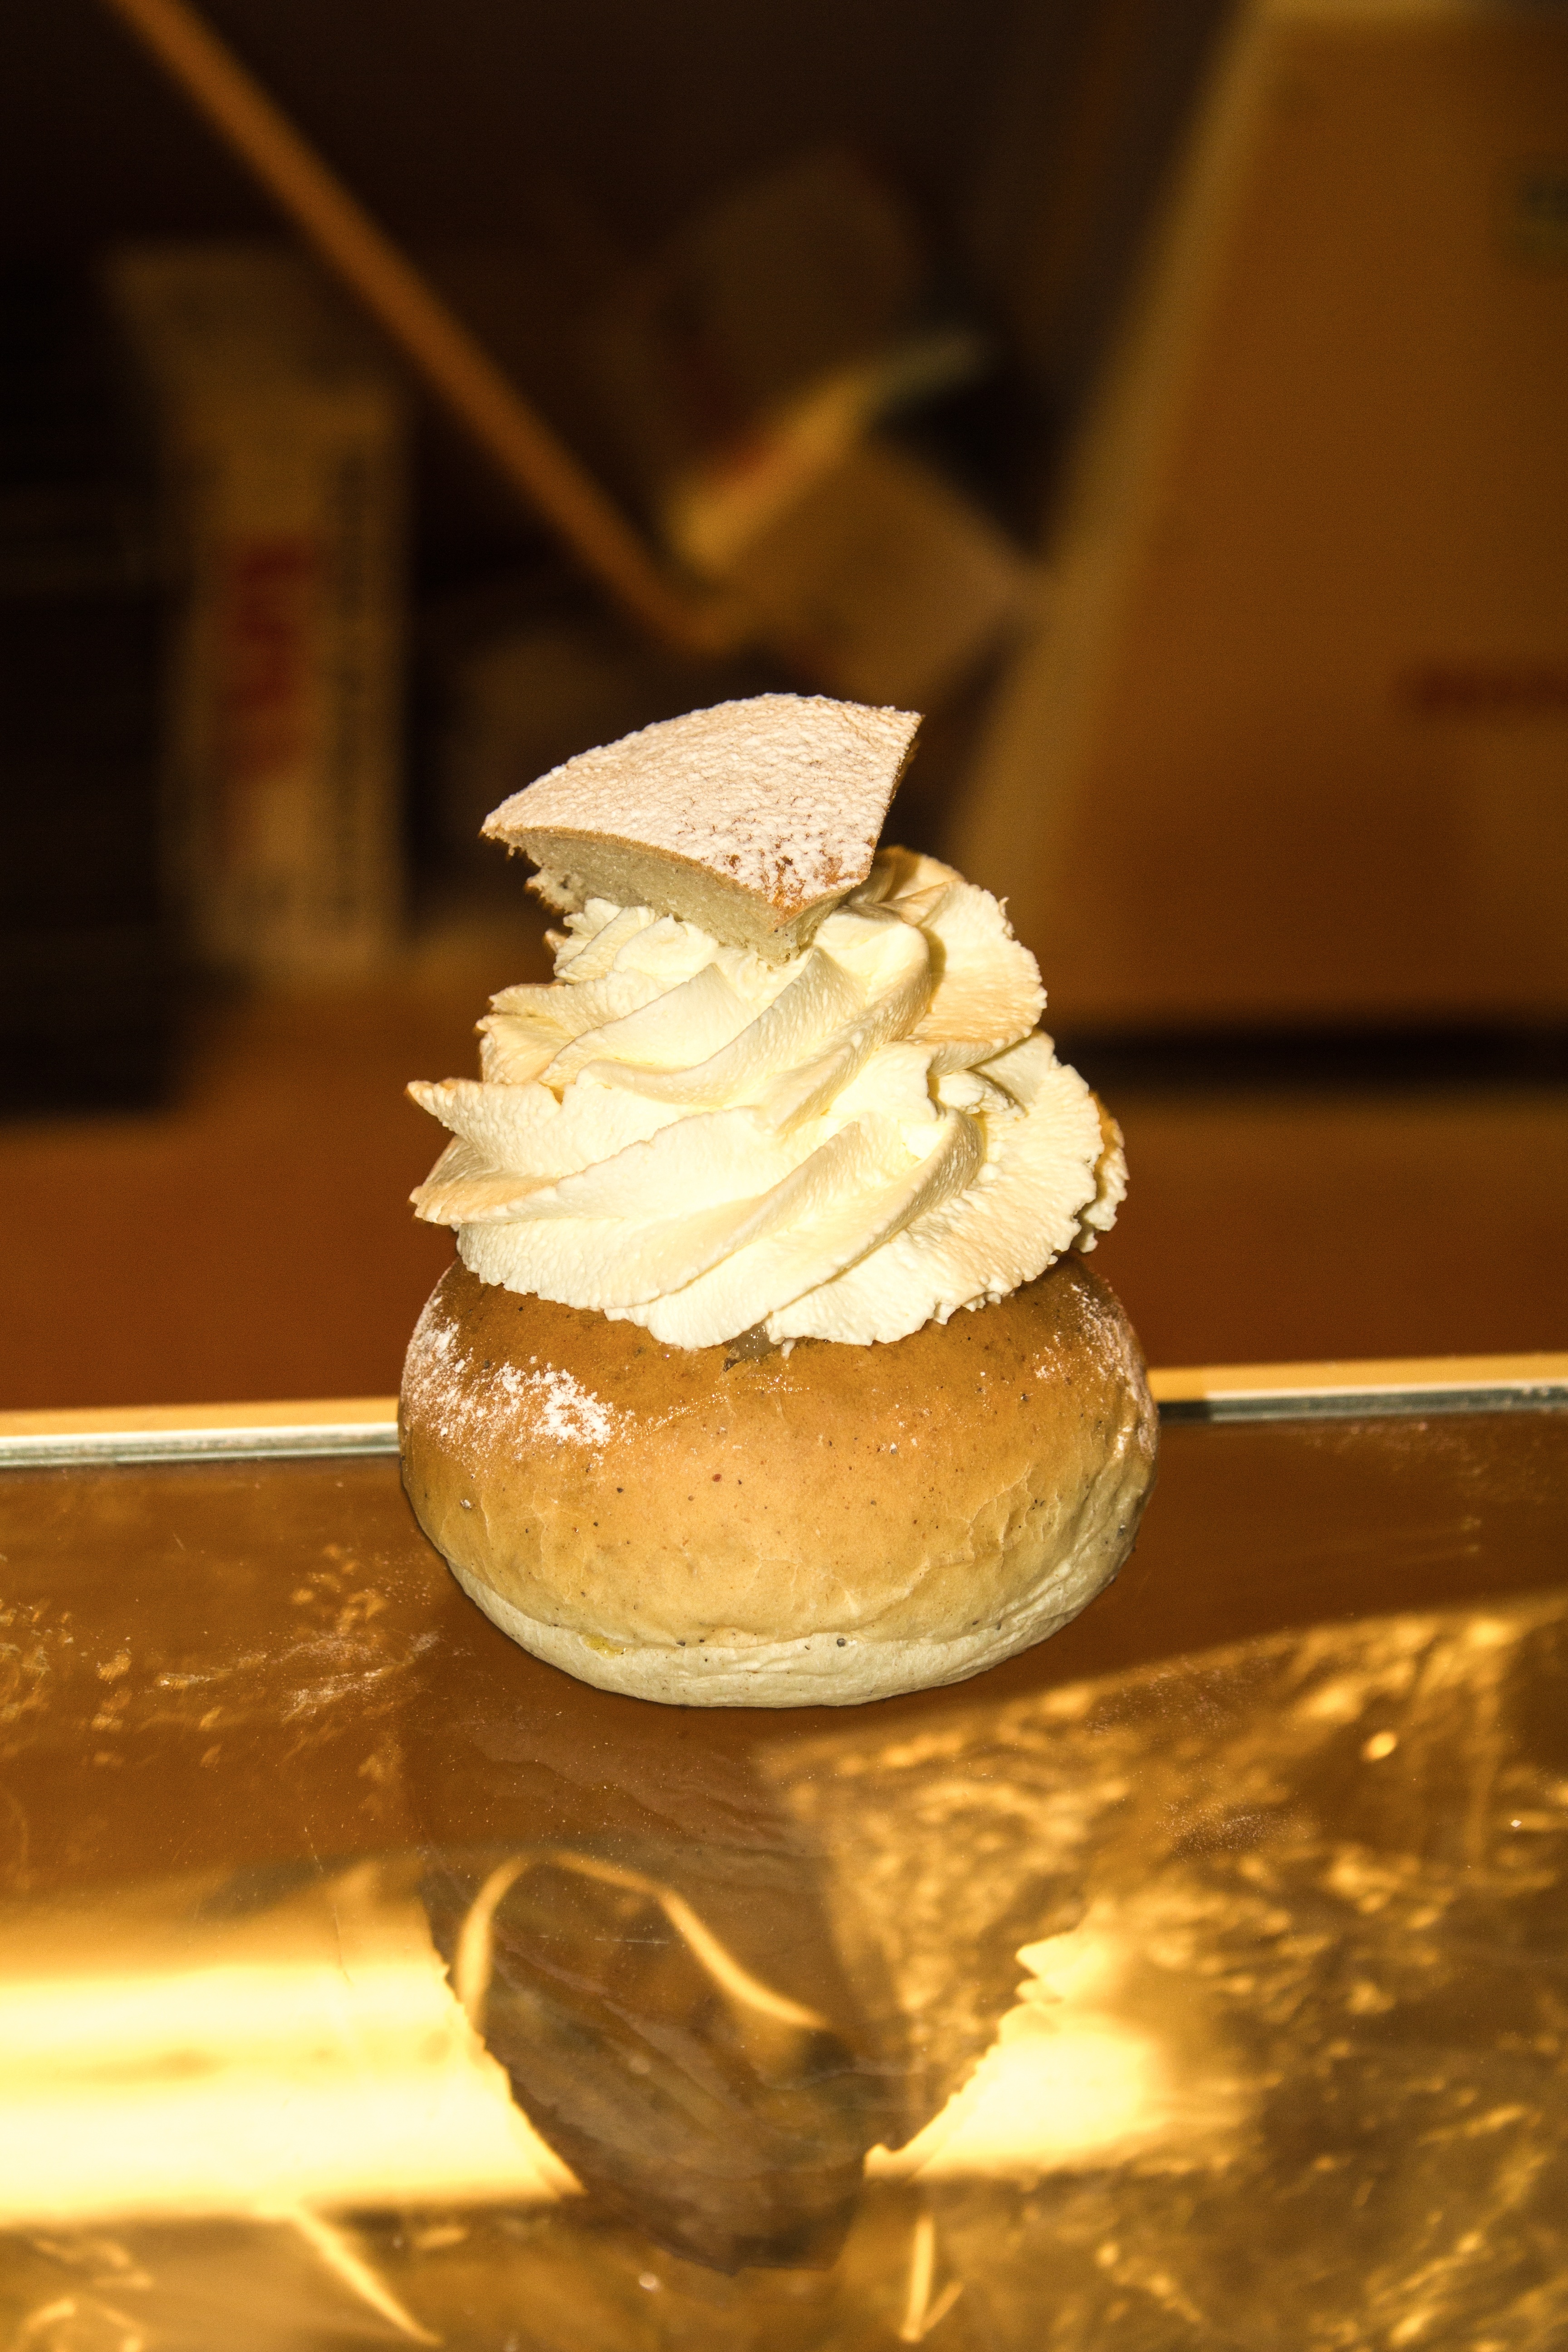
dish, food, produce, cupcake, baking, ice cream, dessert, cream, cake, bread, icing, sweetness, confectionery, coffee break, flavor, buttercream, wheat roll